Shuitou, Fujian

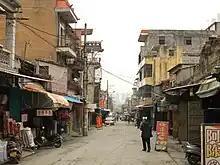
An old shopping street in Shuitou Town, leading to Anping Bridge

Shuitou, similarly to its southern neighbor, Shijing, has a significant stone-working industry.